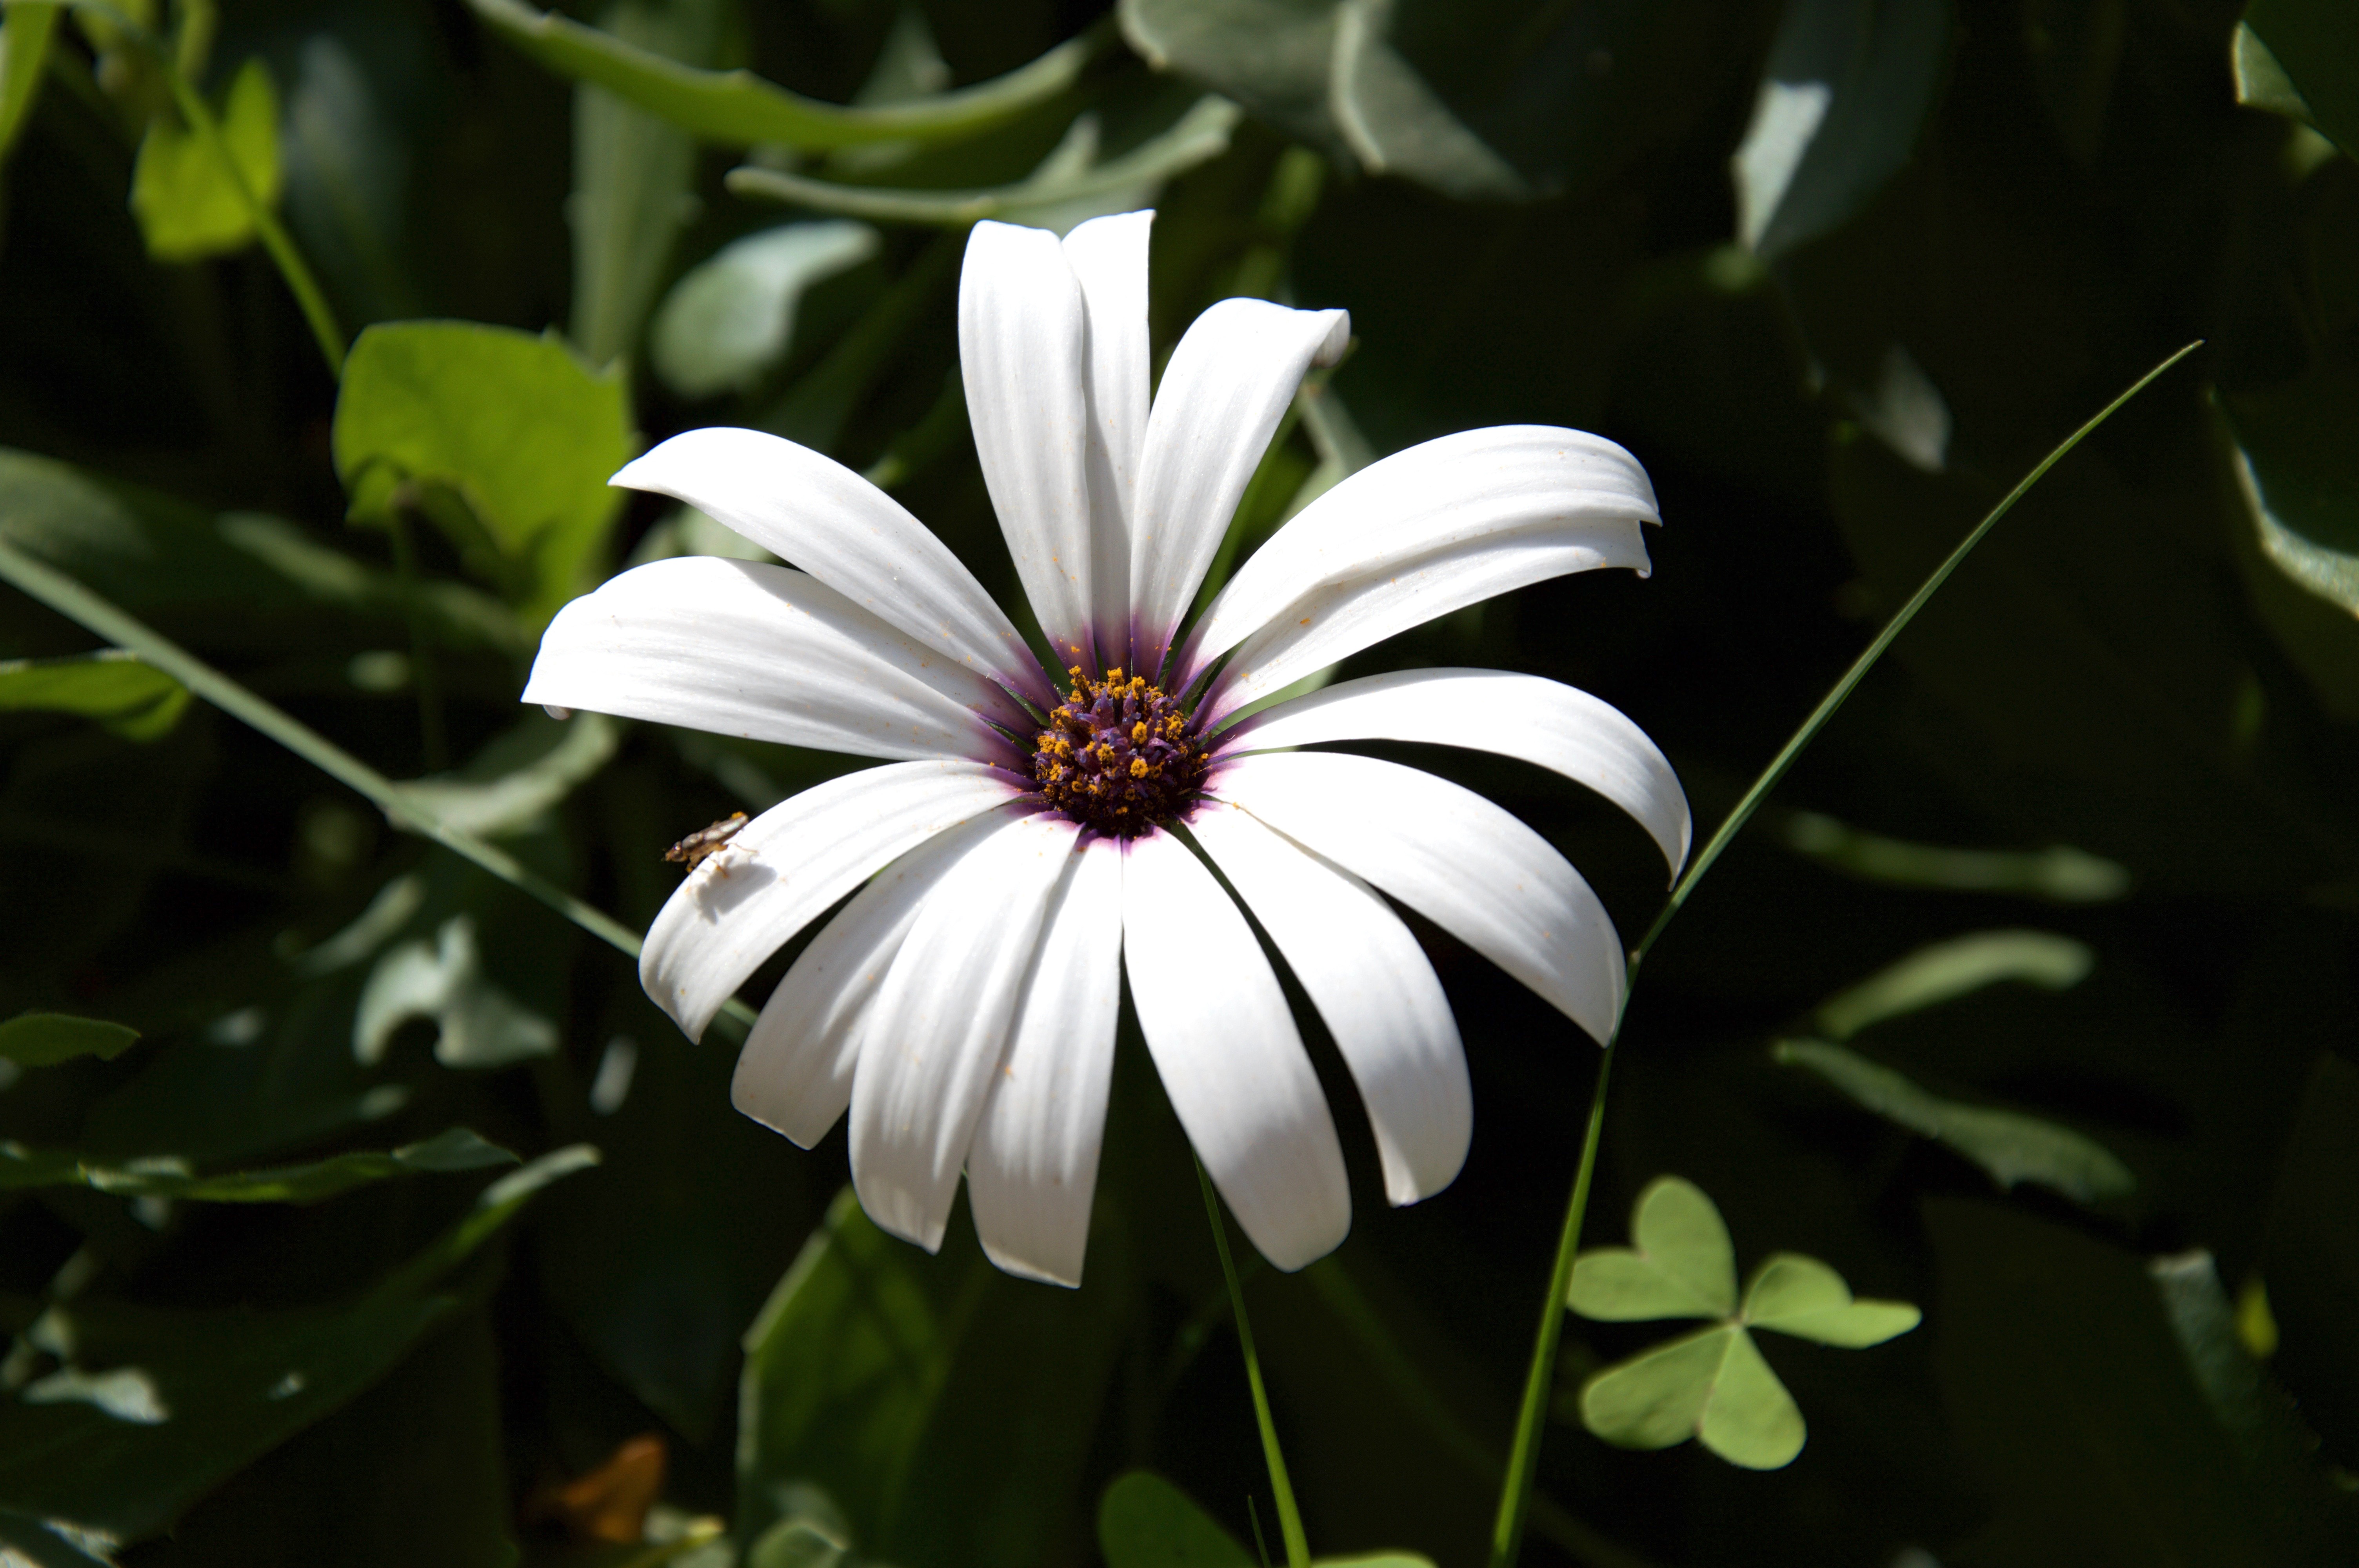
nature, blossom, plant, leaf, flower, petal, daisy, spring, green, insect, macro, botany, garden, flora, wildflower, close up, colors, petals, margaret, macro photography, floret, flowering plant, daisy family, land plant